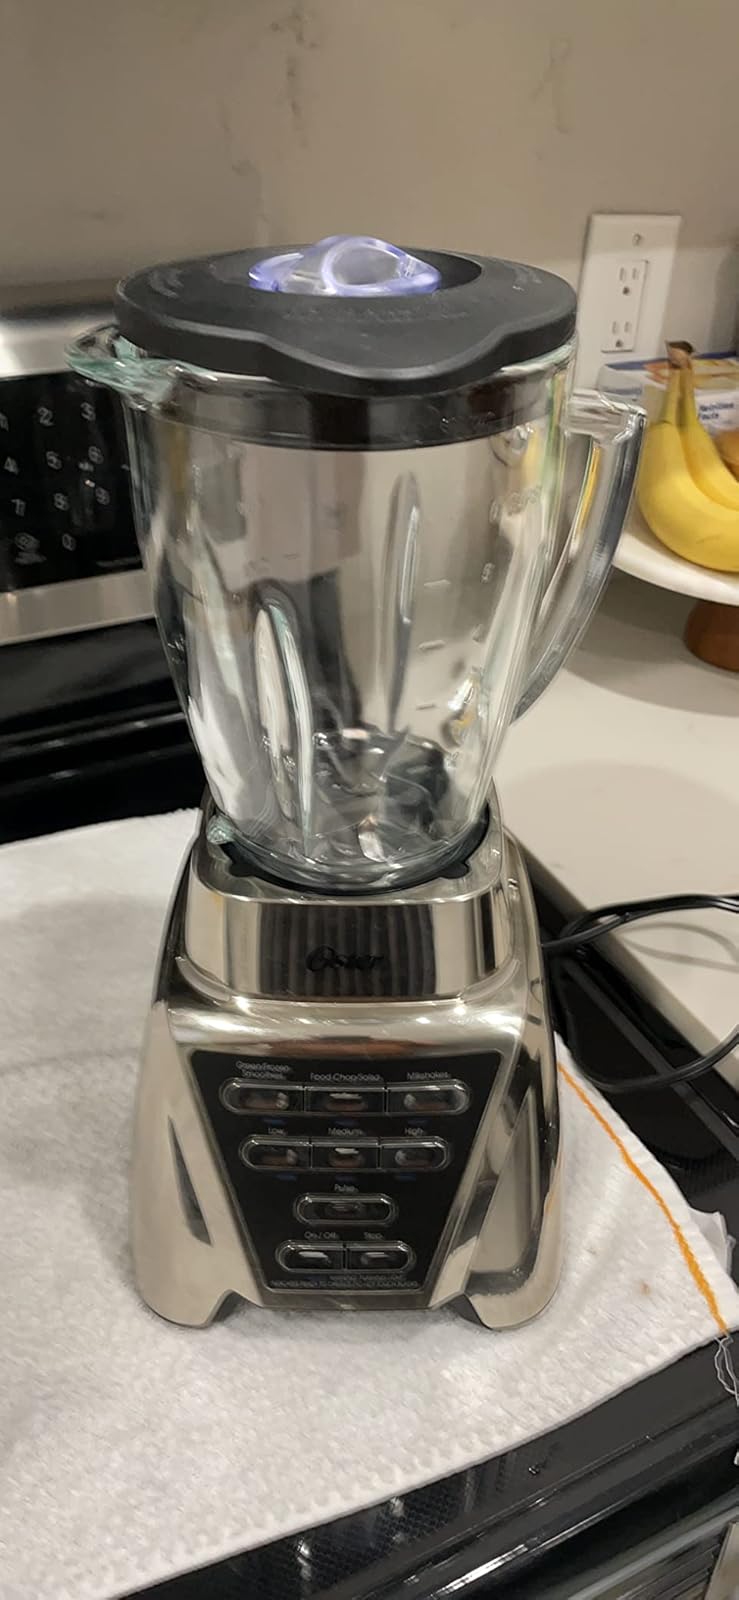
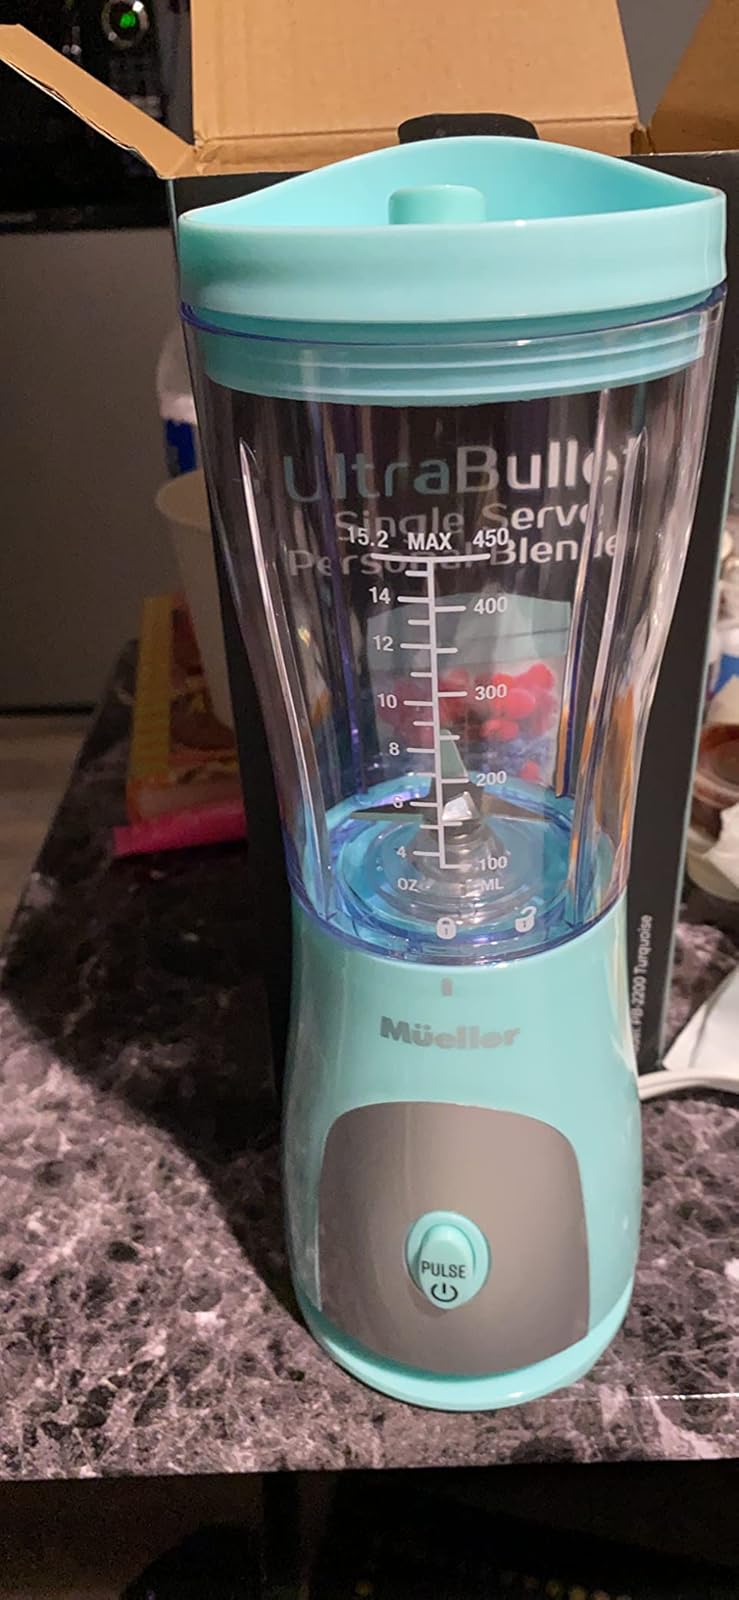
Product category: items_blender
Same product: no